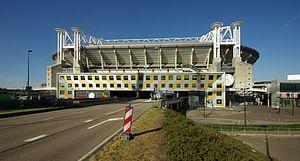
Il s'agit de la 11ᵉ édition du Championnat d'Europe de football qui se tient tous les quatre ans et est organisé par l'UEFA.